Eddie Redmayne

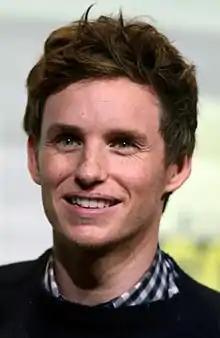
Redmayne at the 2016 San Diego Comic-Con

Edward John David Redmayne OBE (born 6 January 1982) is an English actor. His accolades include an Academy Award, a Tony Award, a British Academy Film Award, a Golden Globe Award, and two Olivier Awards.